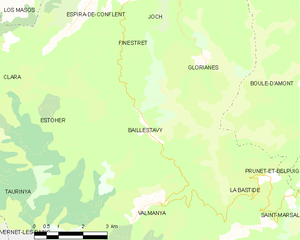
Baillestavy
Kort over kommunen
Kort over kommunen
Baillestavy er en kommune i departementet Pyrénées-Orientales i Sydfrankrig.